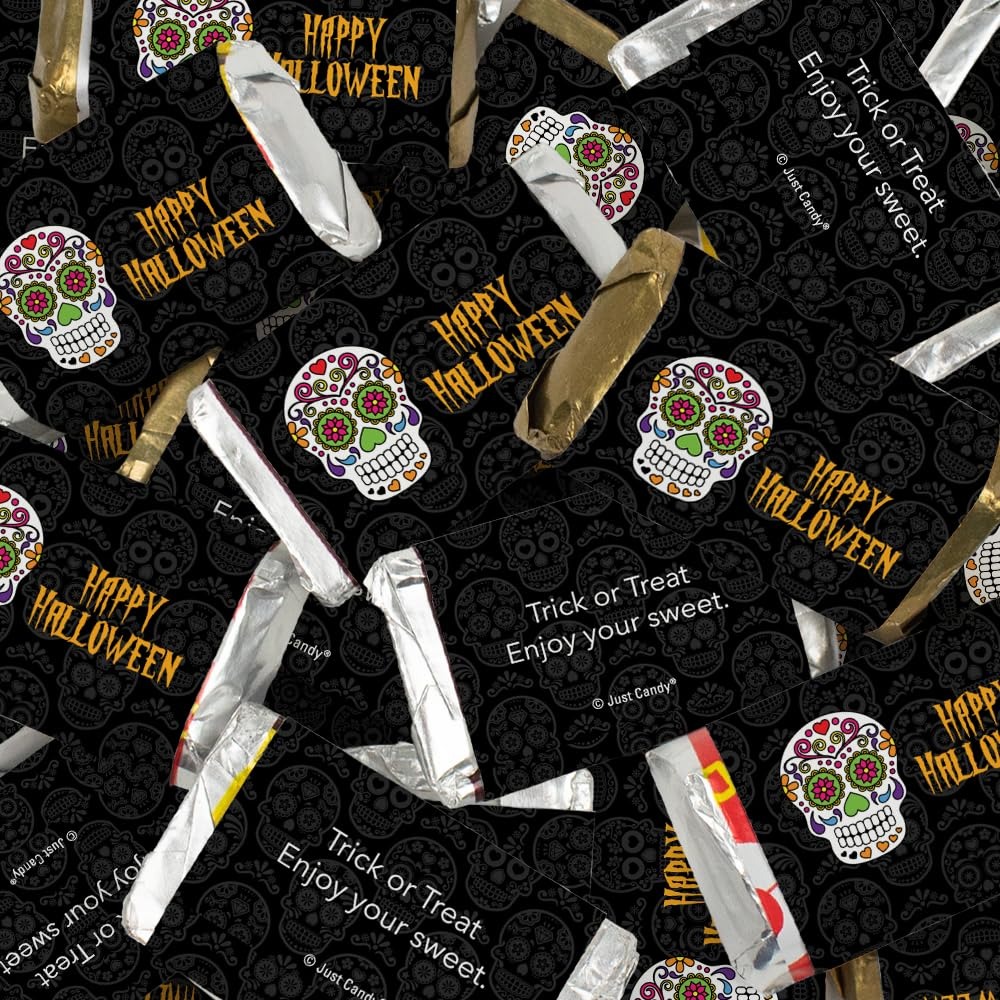
Item Name: 164 Pcs Halloween Candy Party Favors Miniatures Chocolate - No Assembly Required - Sugar Skulls
Bullet Point 1: Includes: 48 Oz (Approx. 164 Pcs) Miniatures Chocolate
Bullet Point 2: Flavors: Milk Chocolate Bars, Krackel Bars, Mr. Good Bars, And Special Dark Chocolate Bars
Bullet Point 3: Ships In Cold Pack Packaging: This Candy Item Is Heat Sensitive And Will Ship With Cool Pack Packaging As Needed
Bullet Point 4: No Extra Work: Completely Assembled Wrapped Chocolate Candy. These Preassembled Party Favors Are Ready To Gift - No Peeling, Gluing Or Sticking Required. Wrappers Are Printed On High Quality Paper With Beautiful, Vibrant Colors.
Bullet Point 5: Party Guests Will Thank You: Add Your Personal Touch To Your Halloween Celebration With These Candy Favors For Gift Bags, Candy Buffets, And Treats.
Product Description: Celebrate with candy! Add your personal touch to your Halloween party favors, goodie bags or candy buffet with these custom wrapped chocolate miniatures candy mix. Candy orders ship with cold pack packaging as needed.
Value: 164.0
Unit: Count

Price: 59.99